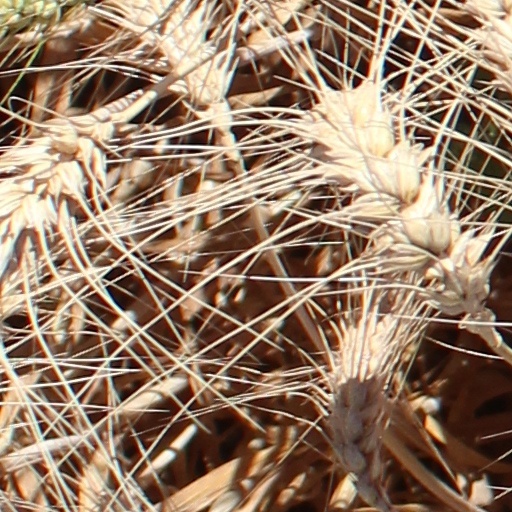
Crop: wheat